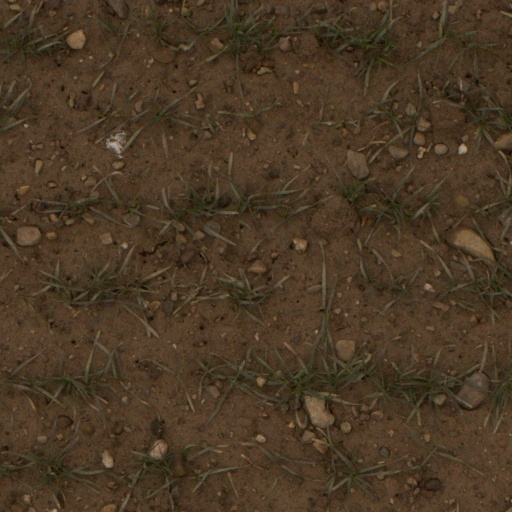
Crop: wheat